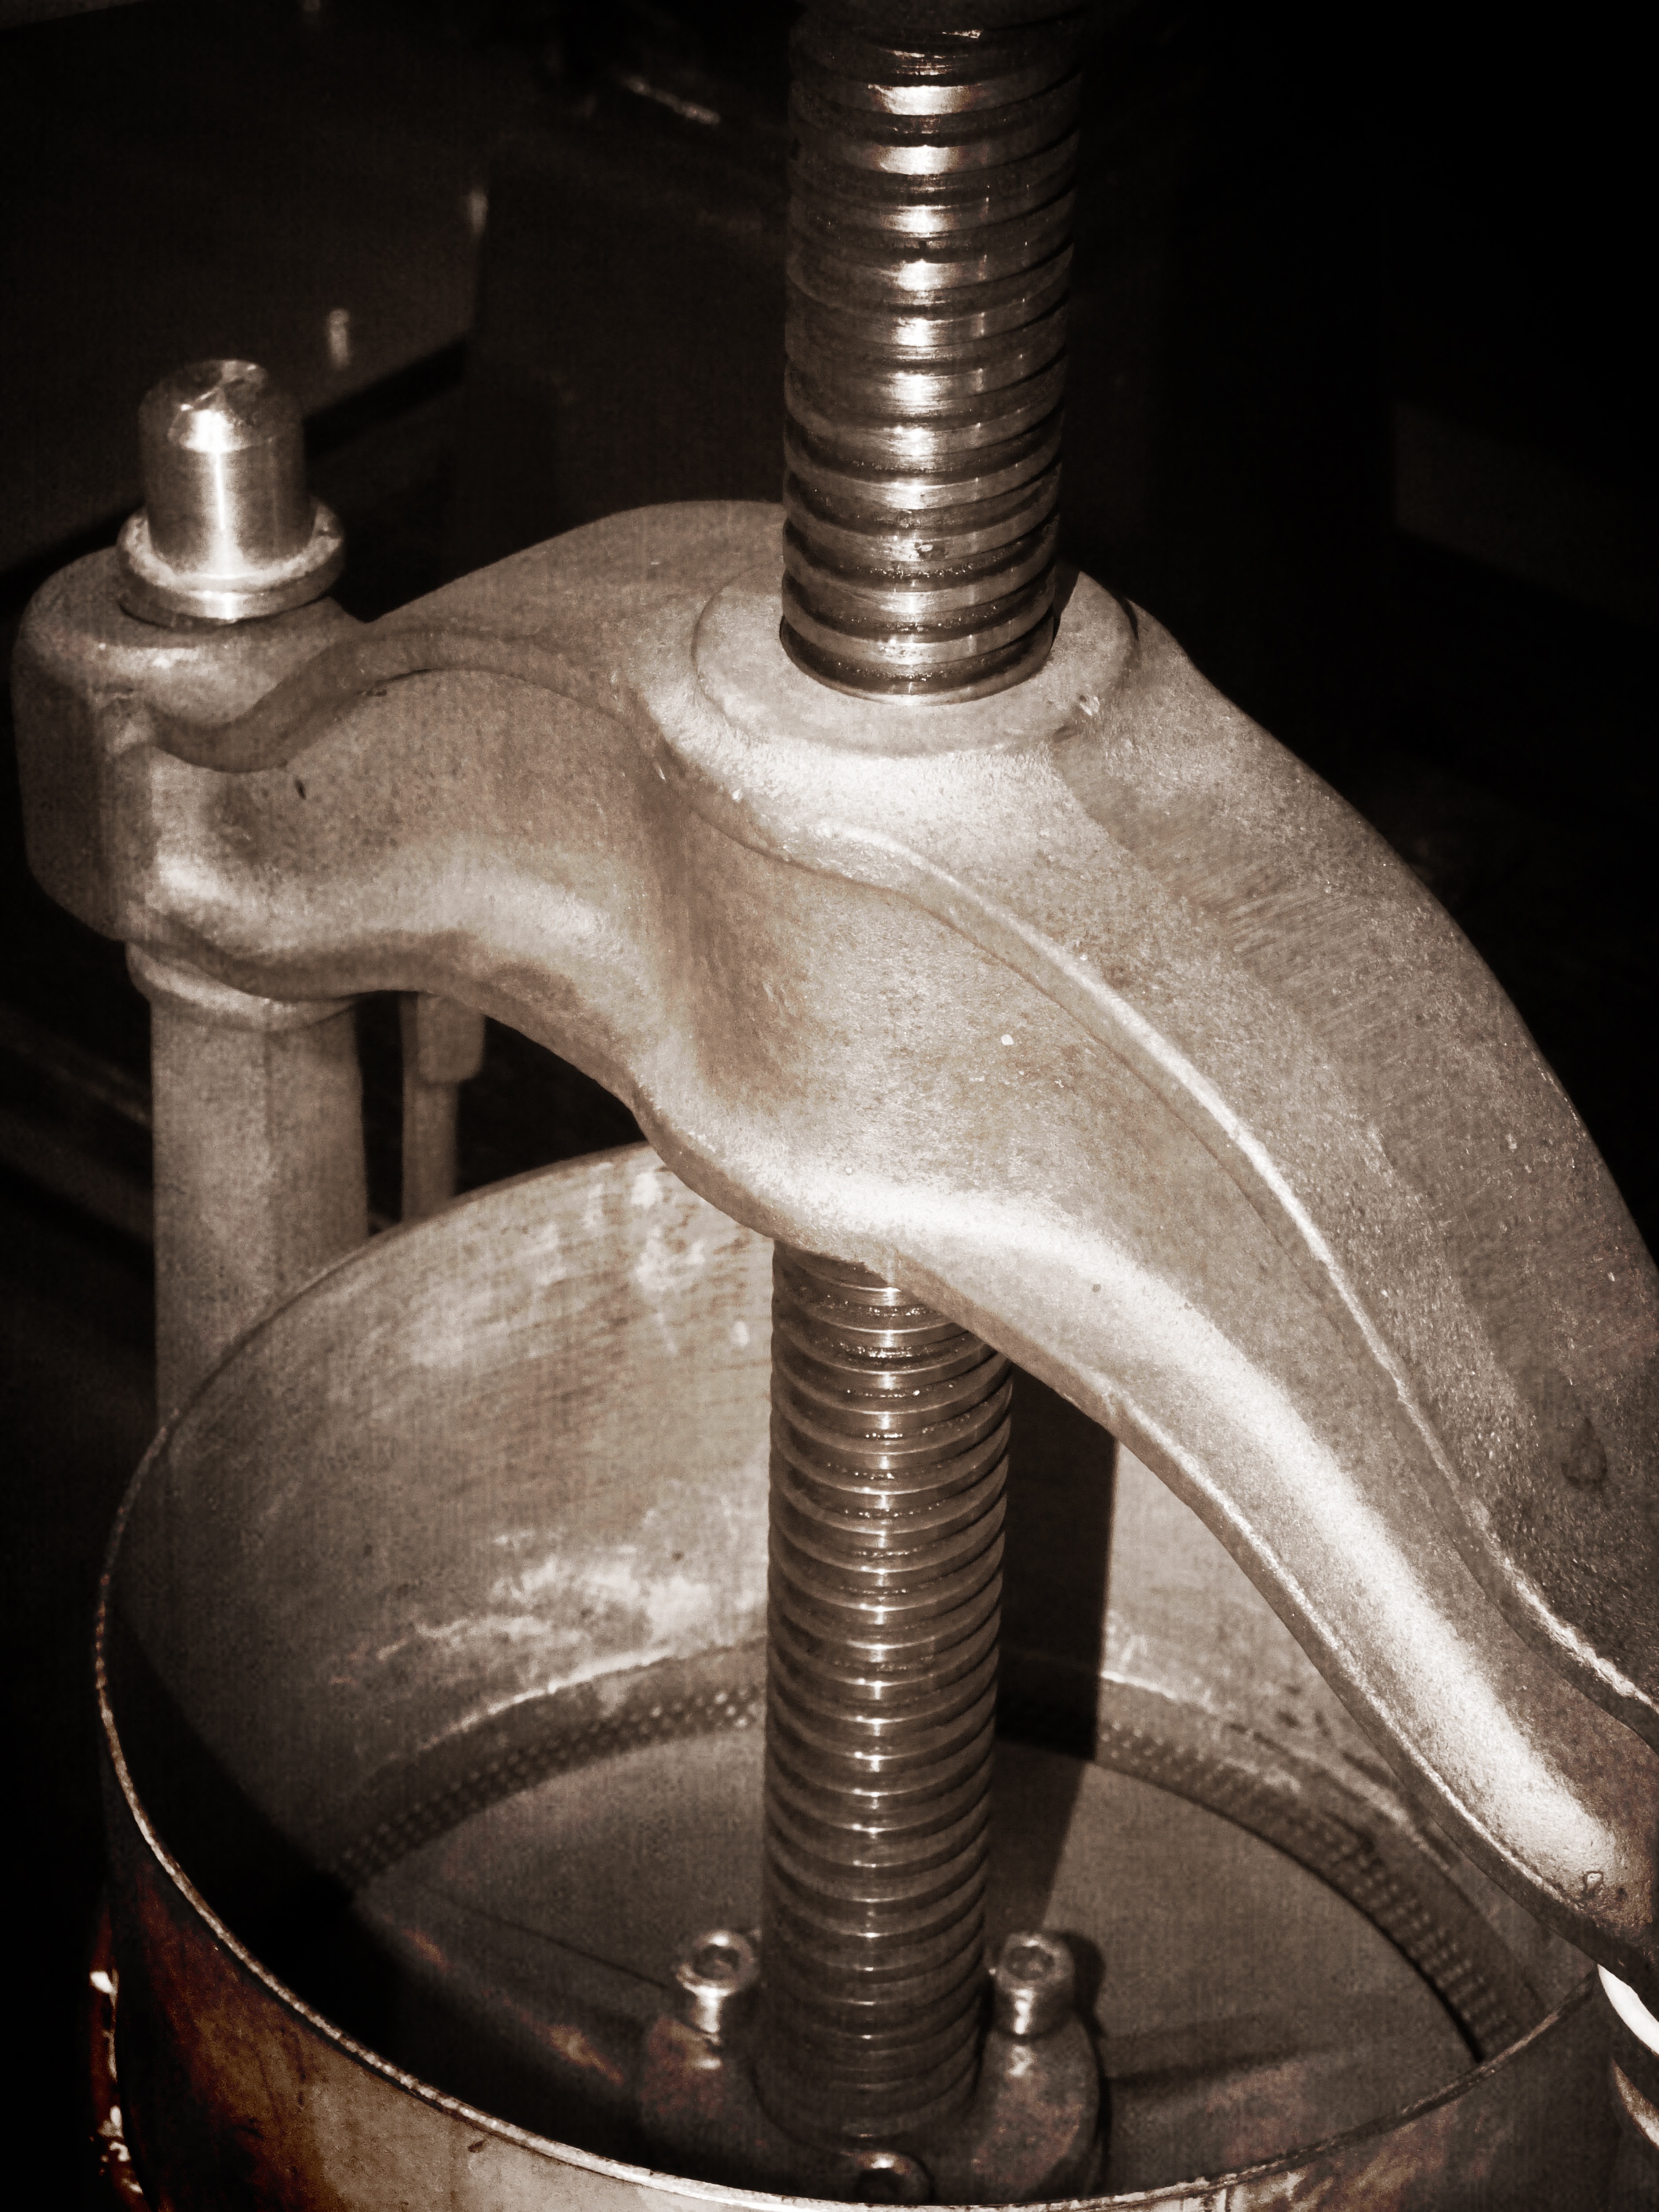
antique, wheel, old, monument, steel, metal, ancient, machine, screw, press, historically, vice, the device